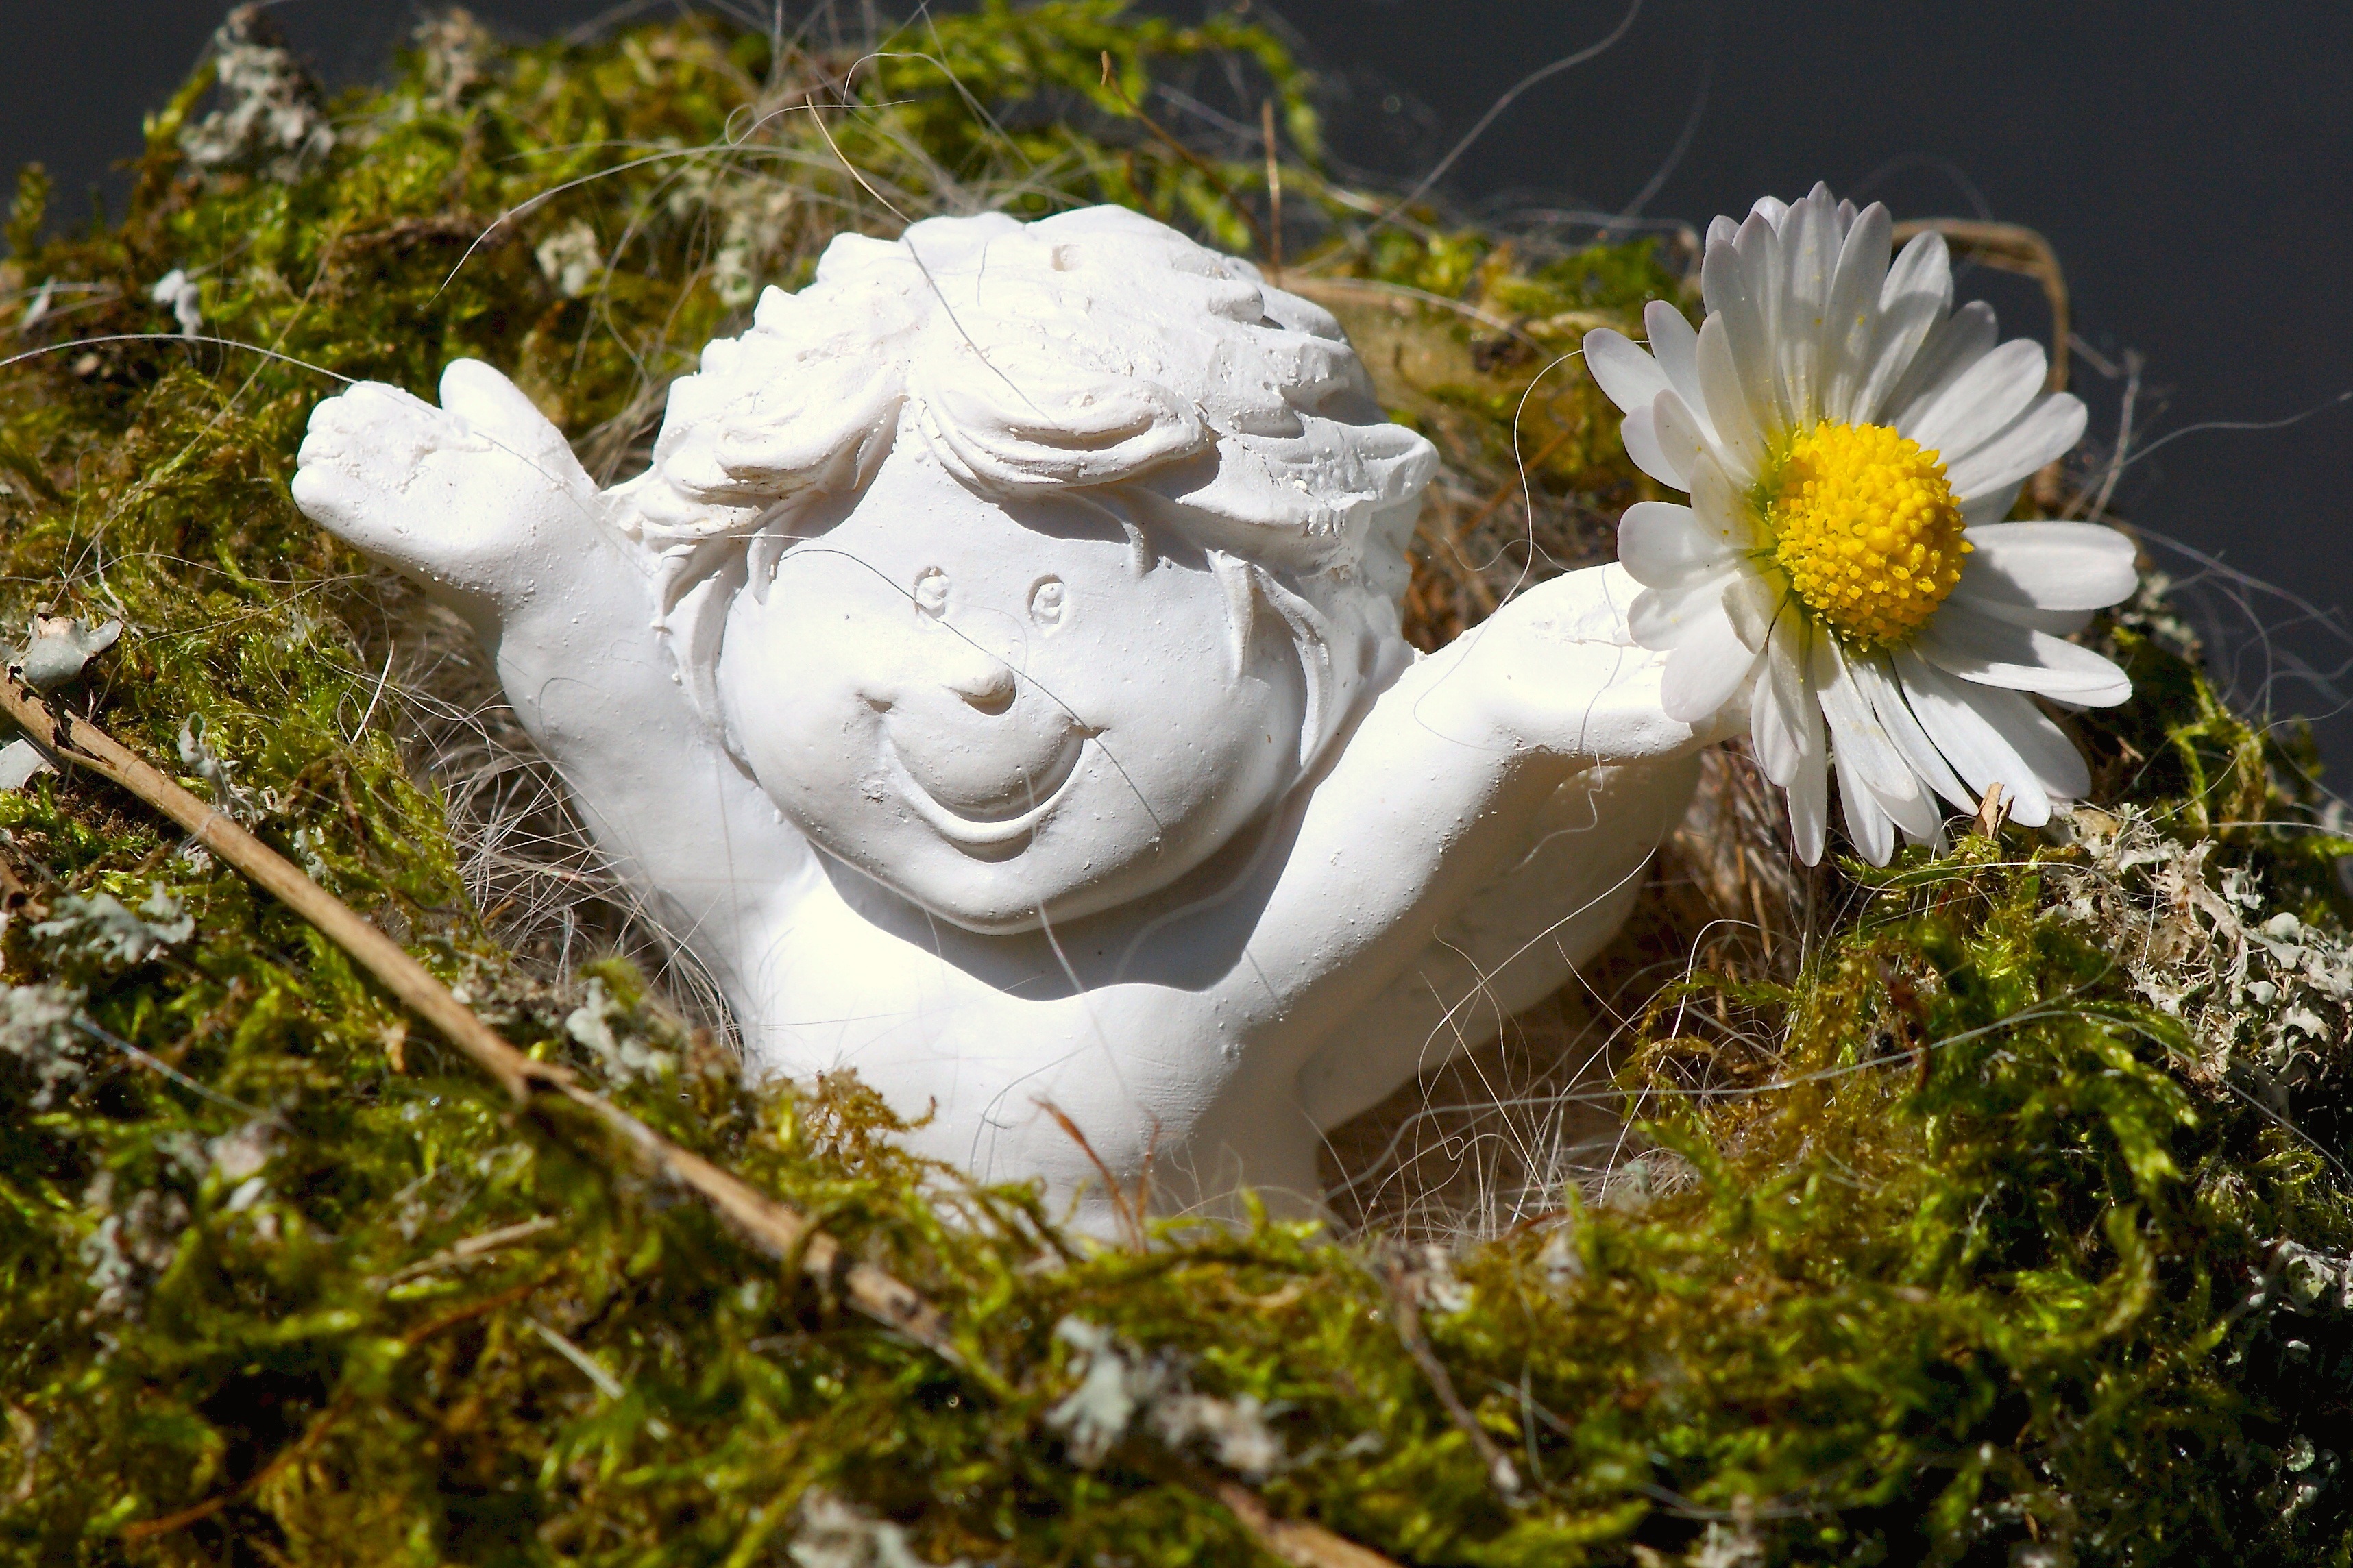
blossom, white, flower, bloom, monument, moss, daisy, statue, serene, flora, laugh, cheerful, face, angel, fun, happy, bright, funny, joy, nest, mood, emotions, pleasure, optimism, delight, smiley, guardian angel, smilies, frohsinn, lust for life